Nebraska State Capitol

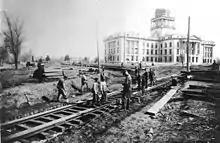
Workers lay track for the Capitol Railroad around the second state capitol, March 1922.

Goodhue designed the Nebraska State Capitol in a roughly Classical architectural style, and he felt "impelled to produce something quite unlike the usual...thing of the sort, with its veneered order and invariable Roman dome." Goodhue employed Classical principles of geometric form and hierarchical arrangement but eliminated the traditional use of columns, pediments, and domes. In addition to the restrained Classical vocabulary, Goodhue mixed elements of Achaemenid, Assyrian, Byzantine, Gothic, and Romanesque architecture.